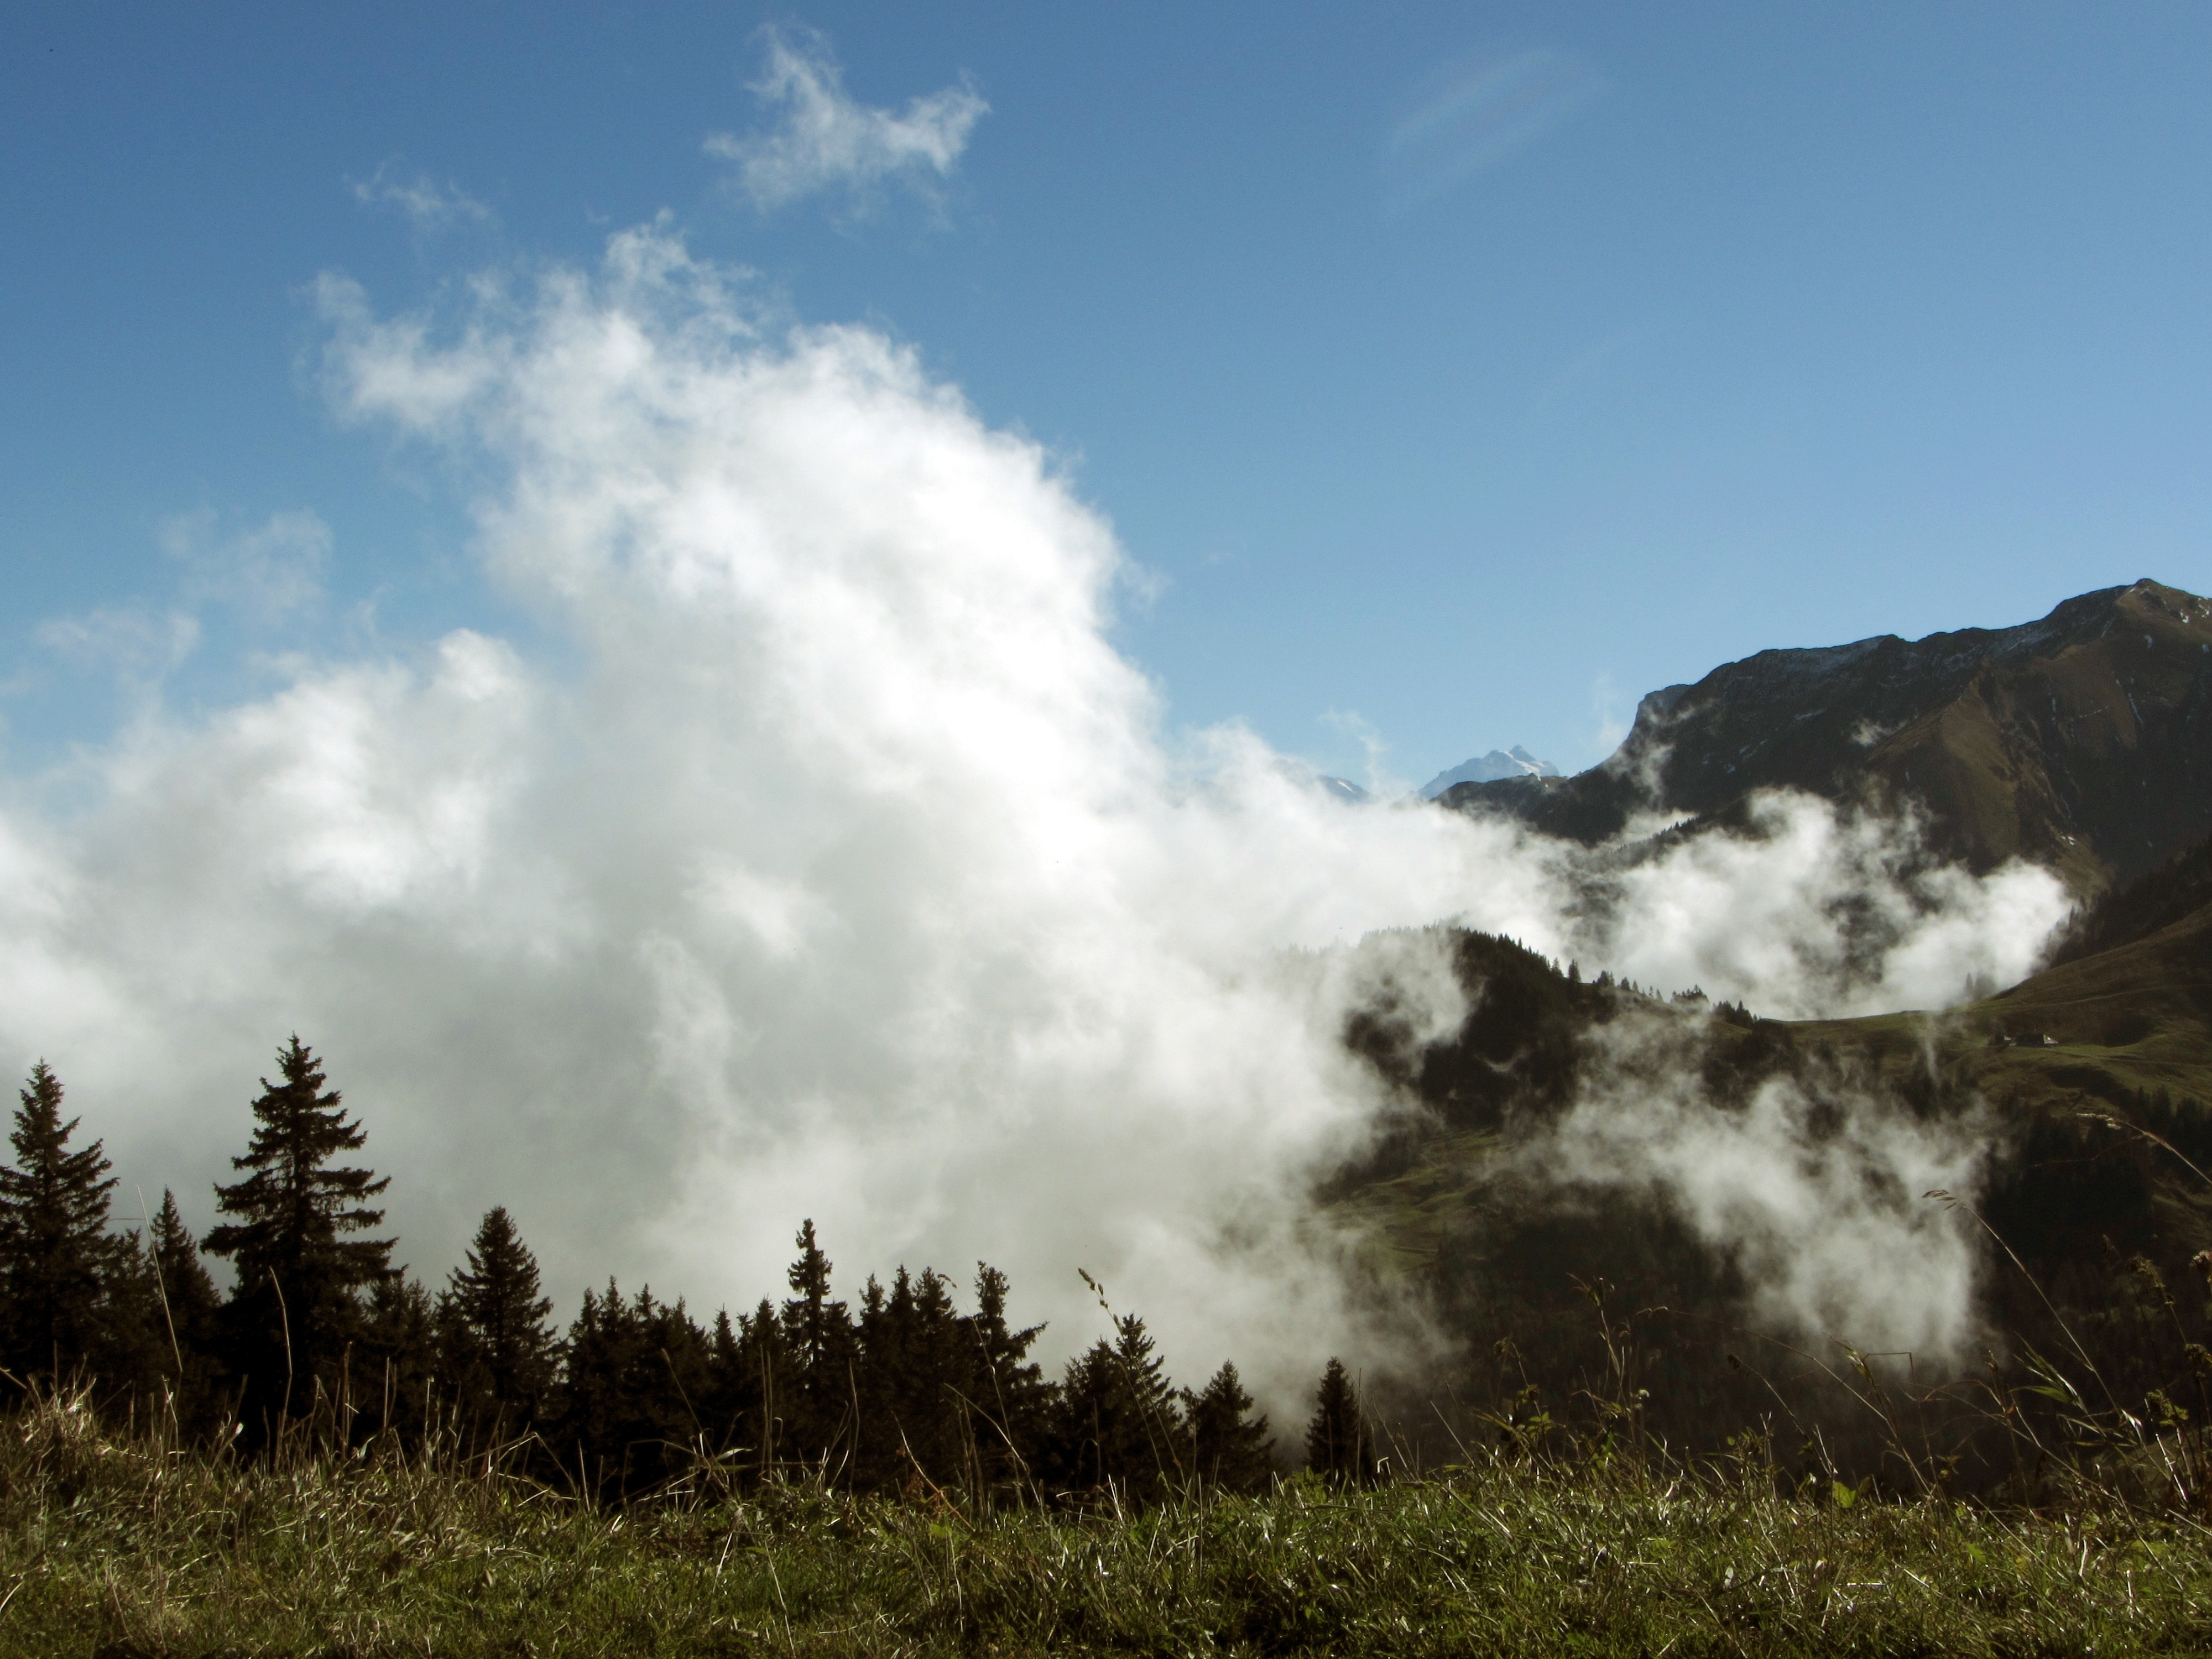
landscape, nature, grass, wilderness, mountain, cloud, sky, fog, mist, meadow, sunlight, morning, hill, mountain range, weather, alpine, ridge, mountaineering, mountains, alps, plateau, switzerland, rural area, bernese oberland, meteorological phenomenon, geographical feature, atmospheric phenomenon, mountainous landforms